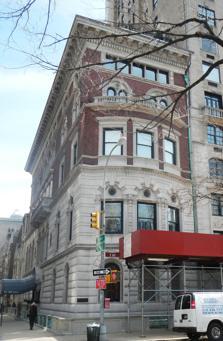
Building: Edward J. Berwind House
Country: United States of America
Year built: 1886
Building in Manhattan, New York Sidewalk moat, 64th Street side The Edward J. Berwind House is a mansion located on 2 East 64th Street and Fifth Avenue in the Upper East Side in New York City . It was constructed in 1886 for the coal baron Edward J. Berwind . It served as headquarters for the American Heart Association until 1978 when it was reconverted to residential use with a new penthouse. See also The Elms (Newport, Rhode Island) , Berwind's summer mansion References